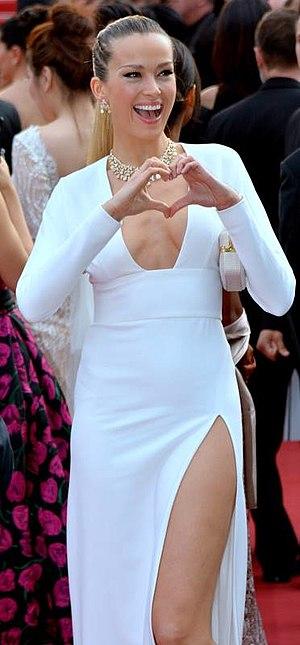
Petra Němcová au festival de Cannes